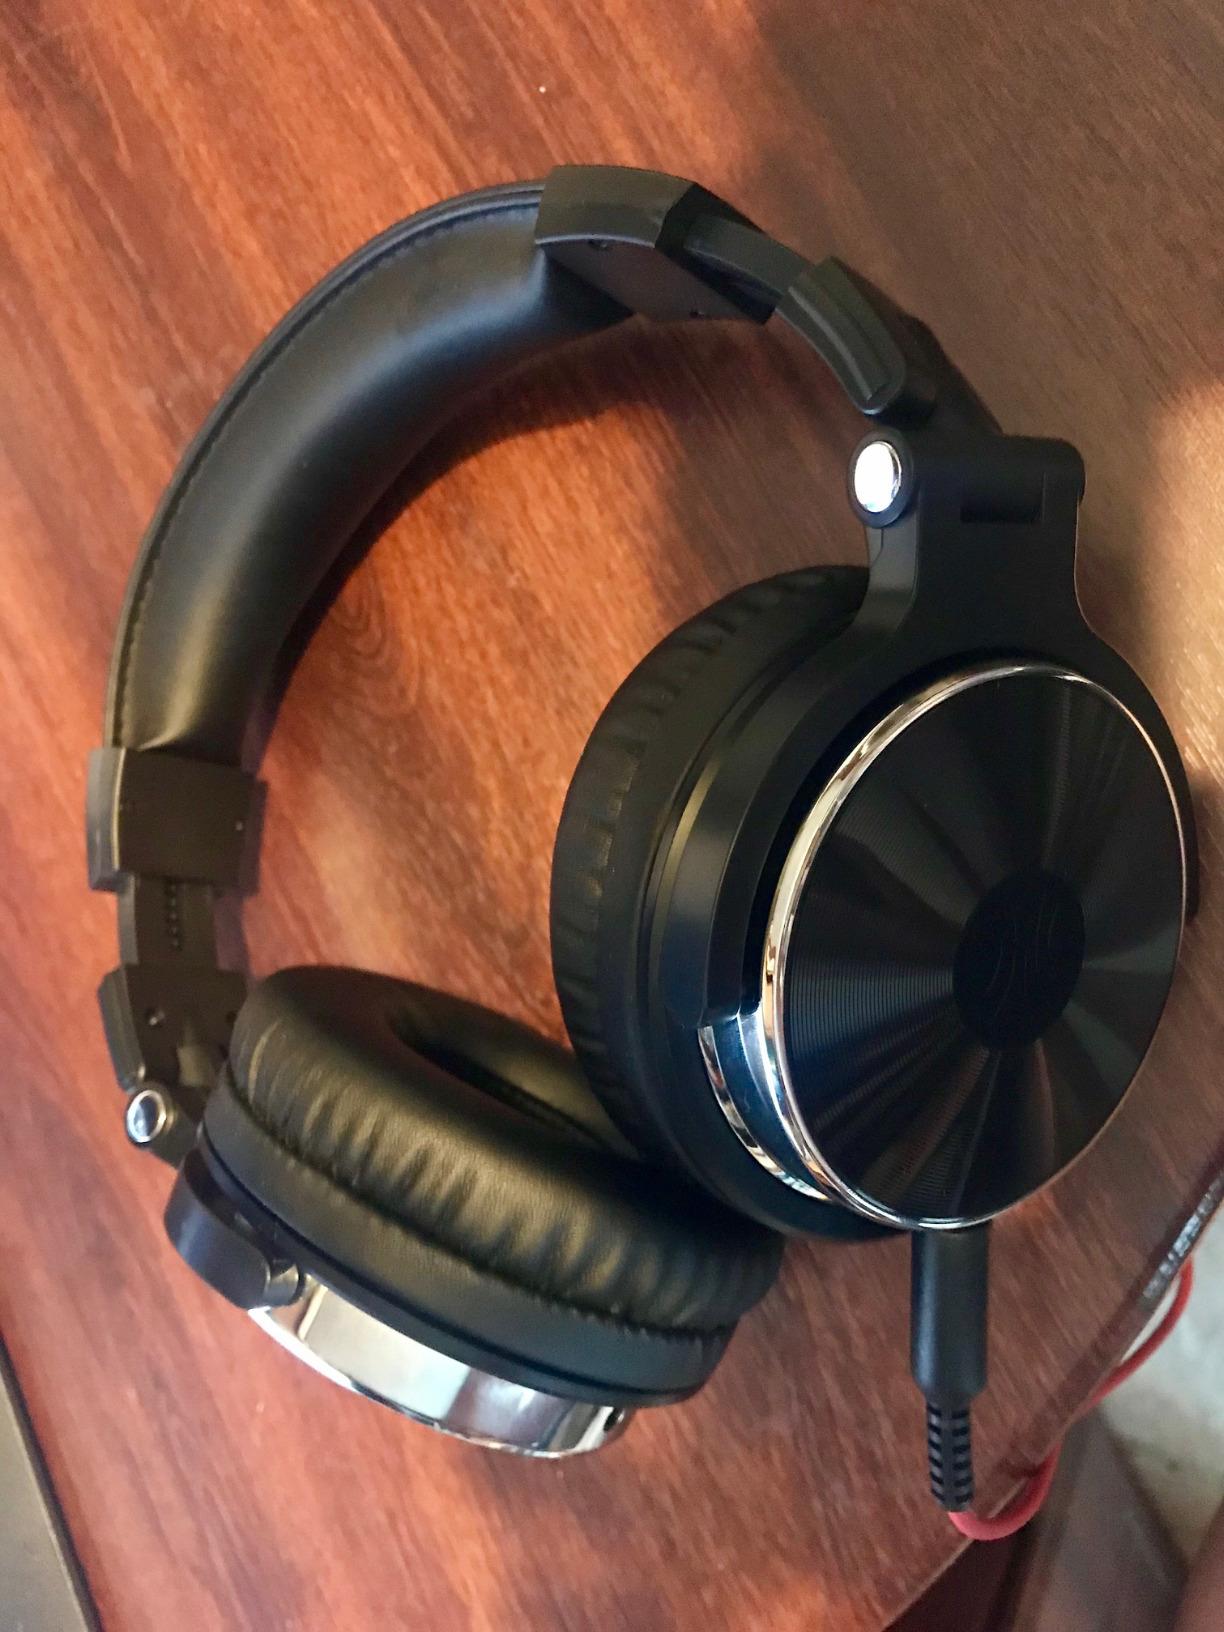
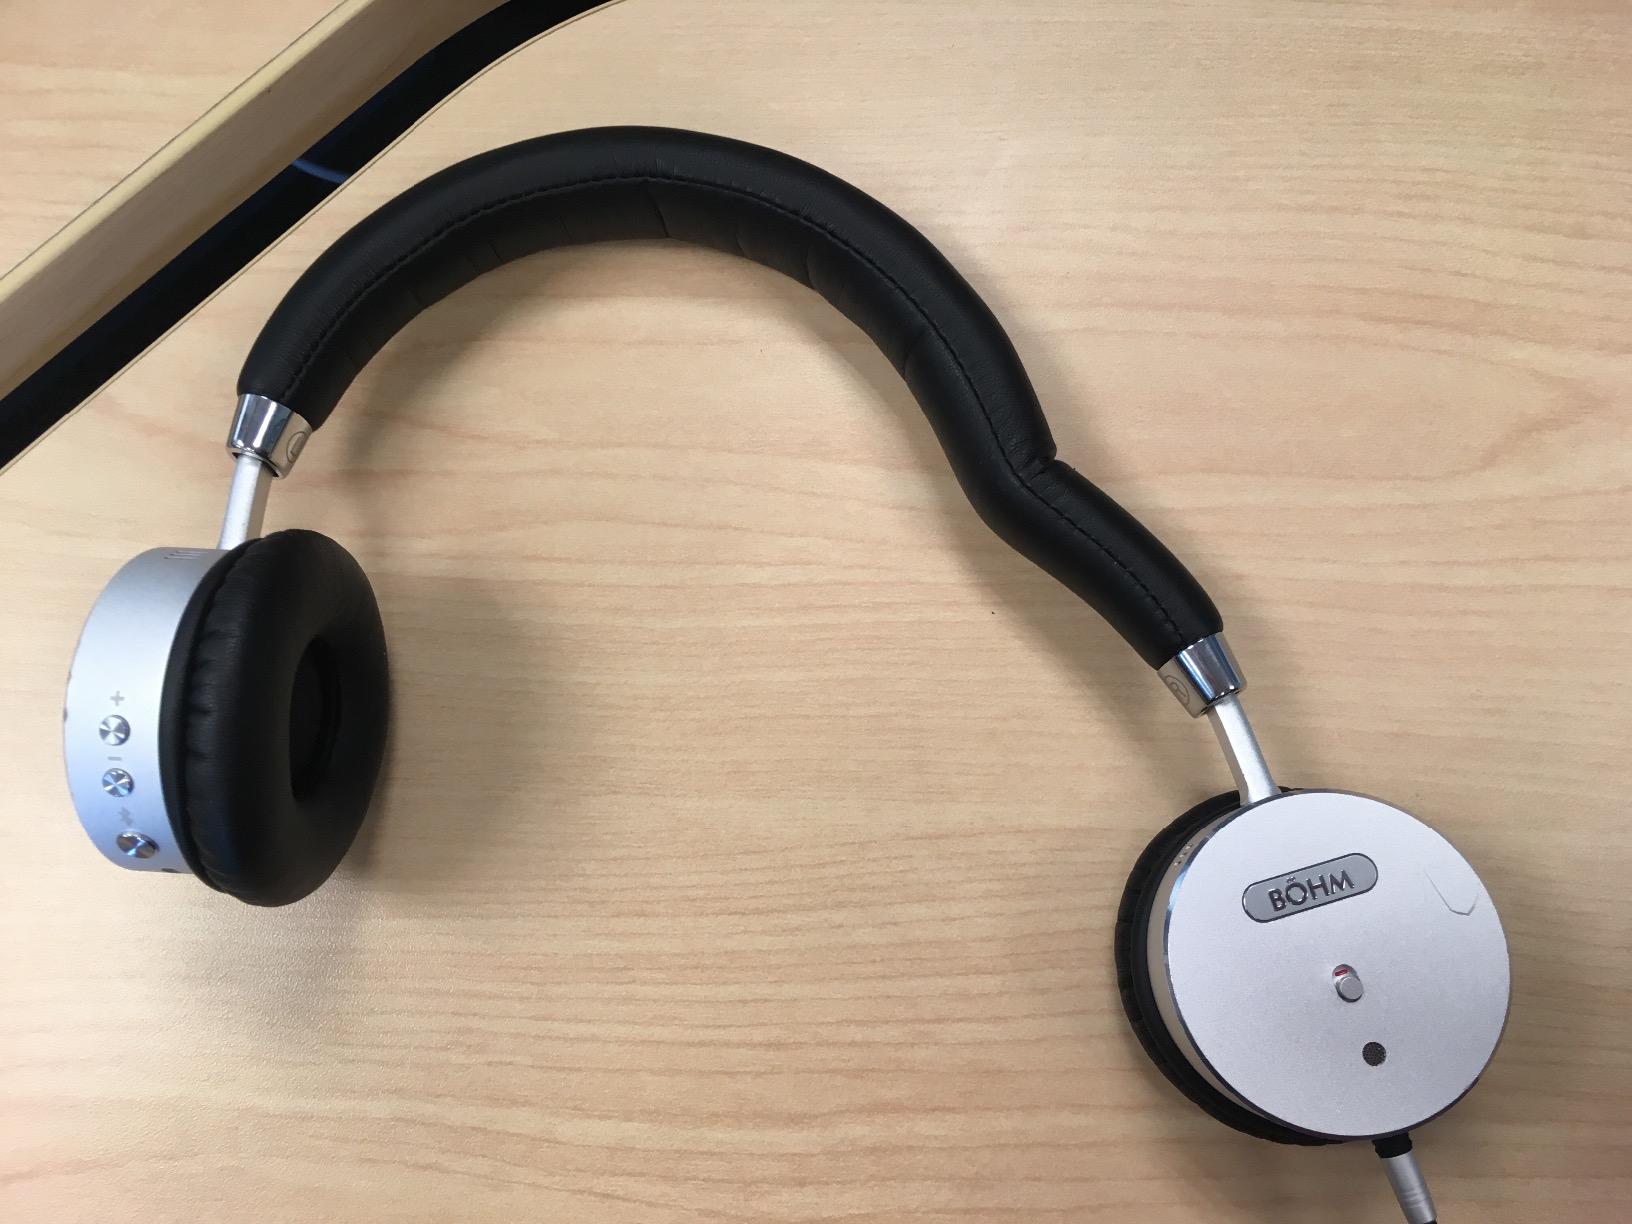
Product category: headphones
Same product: no